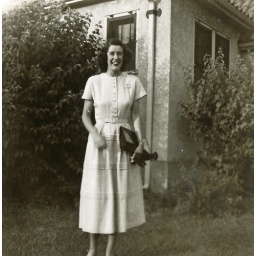
Jeannette Joiner holding purse in light dress at corner of house